Blue wildebeest

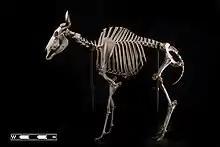
A skeleton photographed at the Museum of Veterinary Anatomy FMVZ USP, São Paulo, Brazil

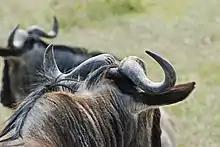
A close-up of the horns

The blue wildebeest exhibits sexual dimorphism, with males being larger and darker than females. The blue wildebeest is typically in head-and-body length. The average height of the species is . Males typically weigh and females weigh . A characteristic feature is the long, black tail, which is around in length. All features and markings of this species are bilaterally symmetrical for both sexes. The average life span is 20 years in captivity. The oldest known captive individual lived for 24.3 years. The age that blue wildebeest live to in the wild is debatable.